Which point is corresponding to the reference point?
Reference image:
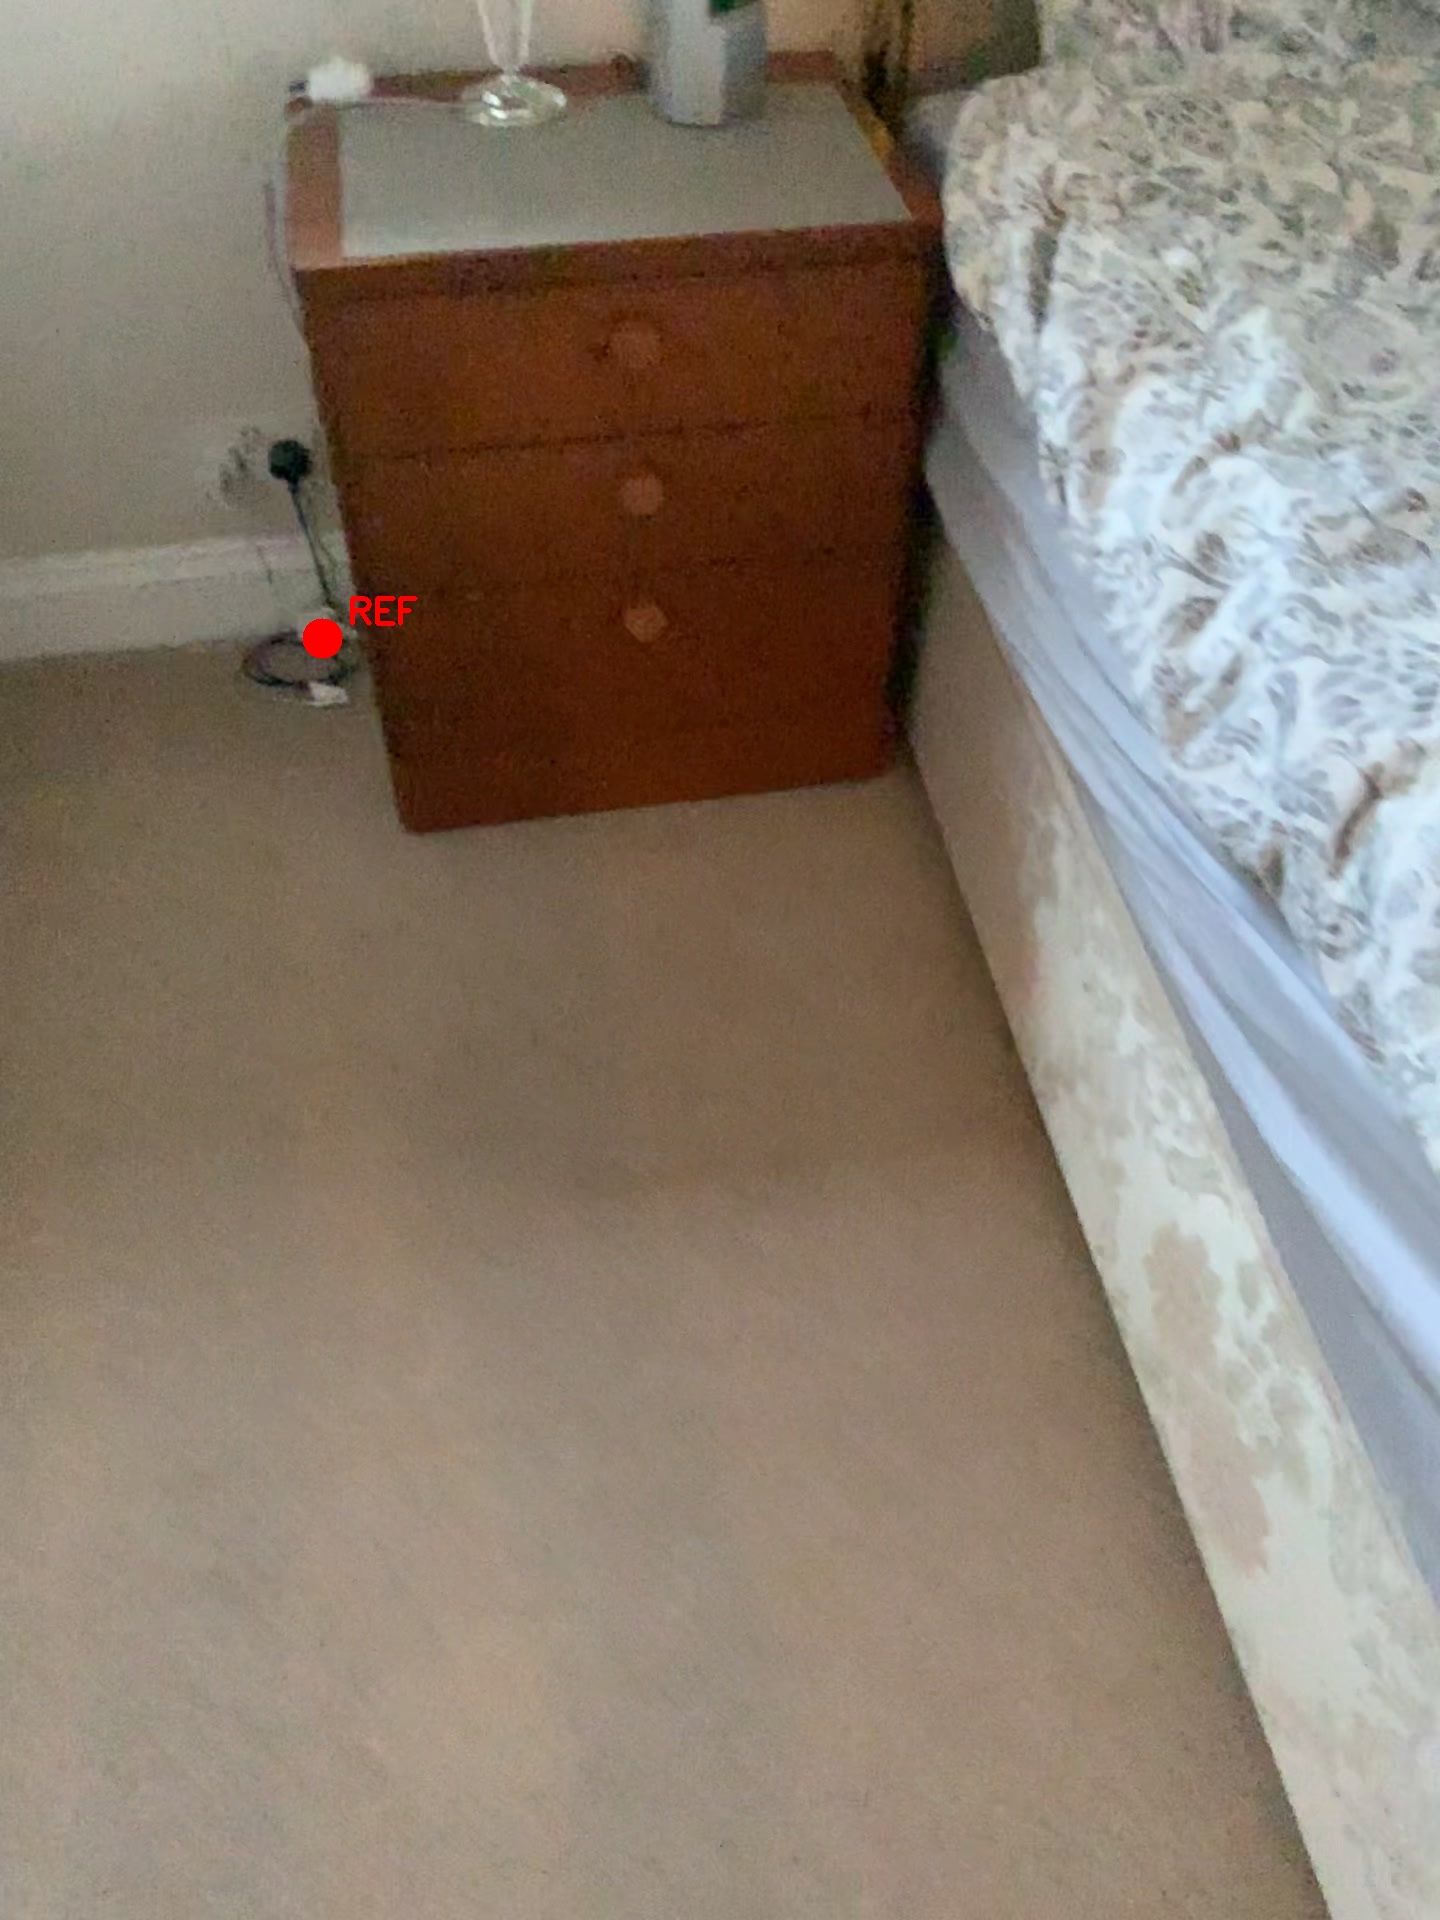
Option image:
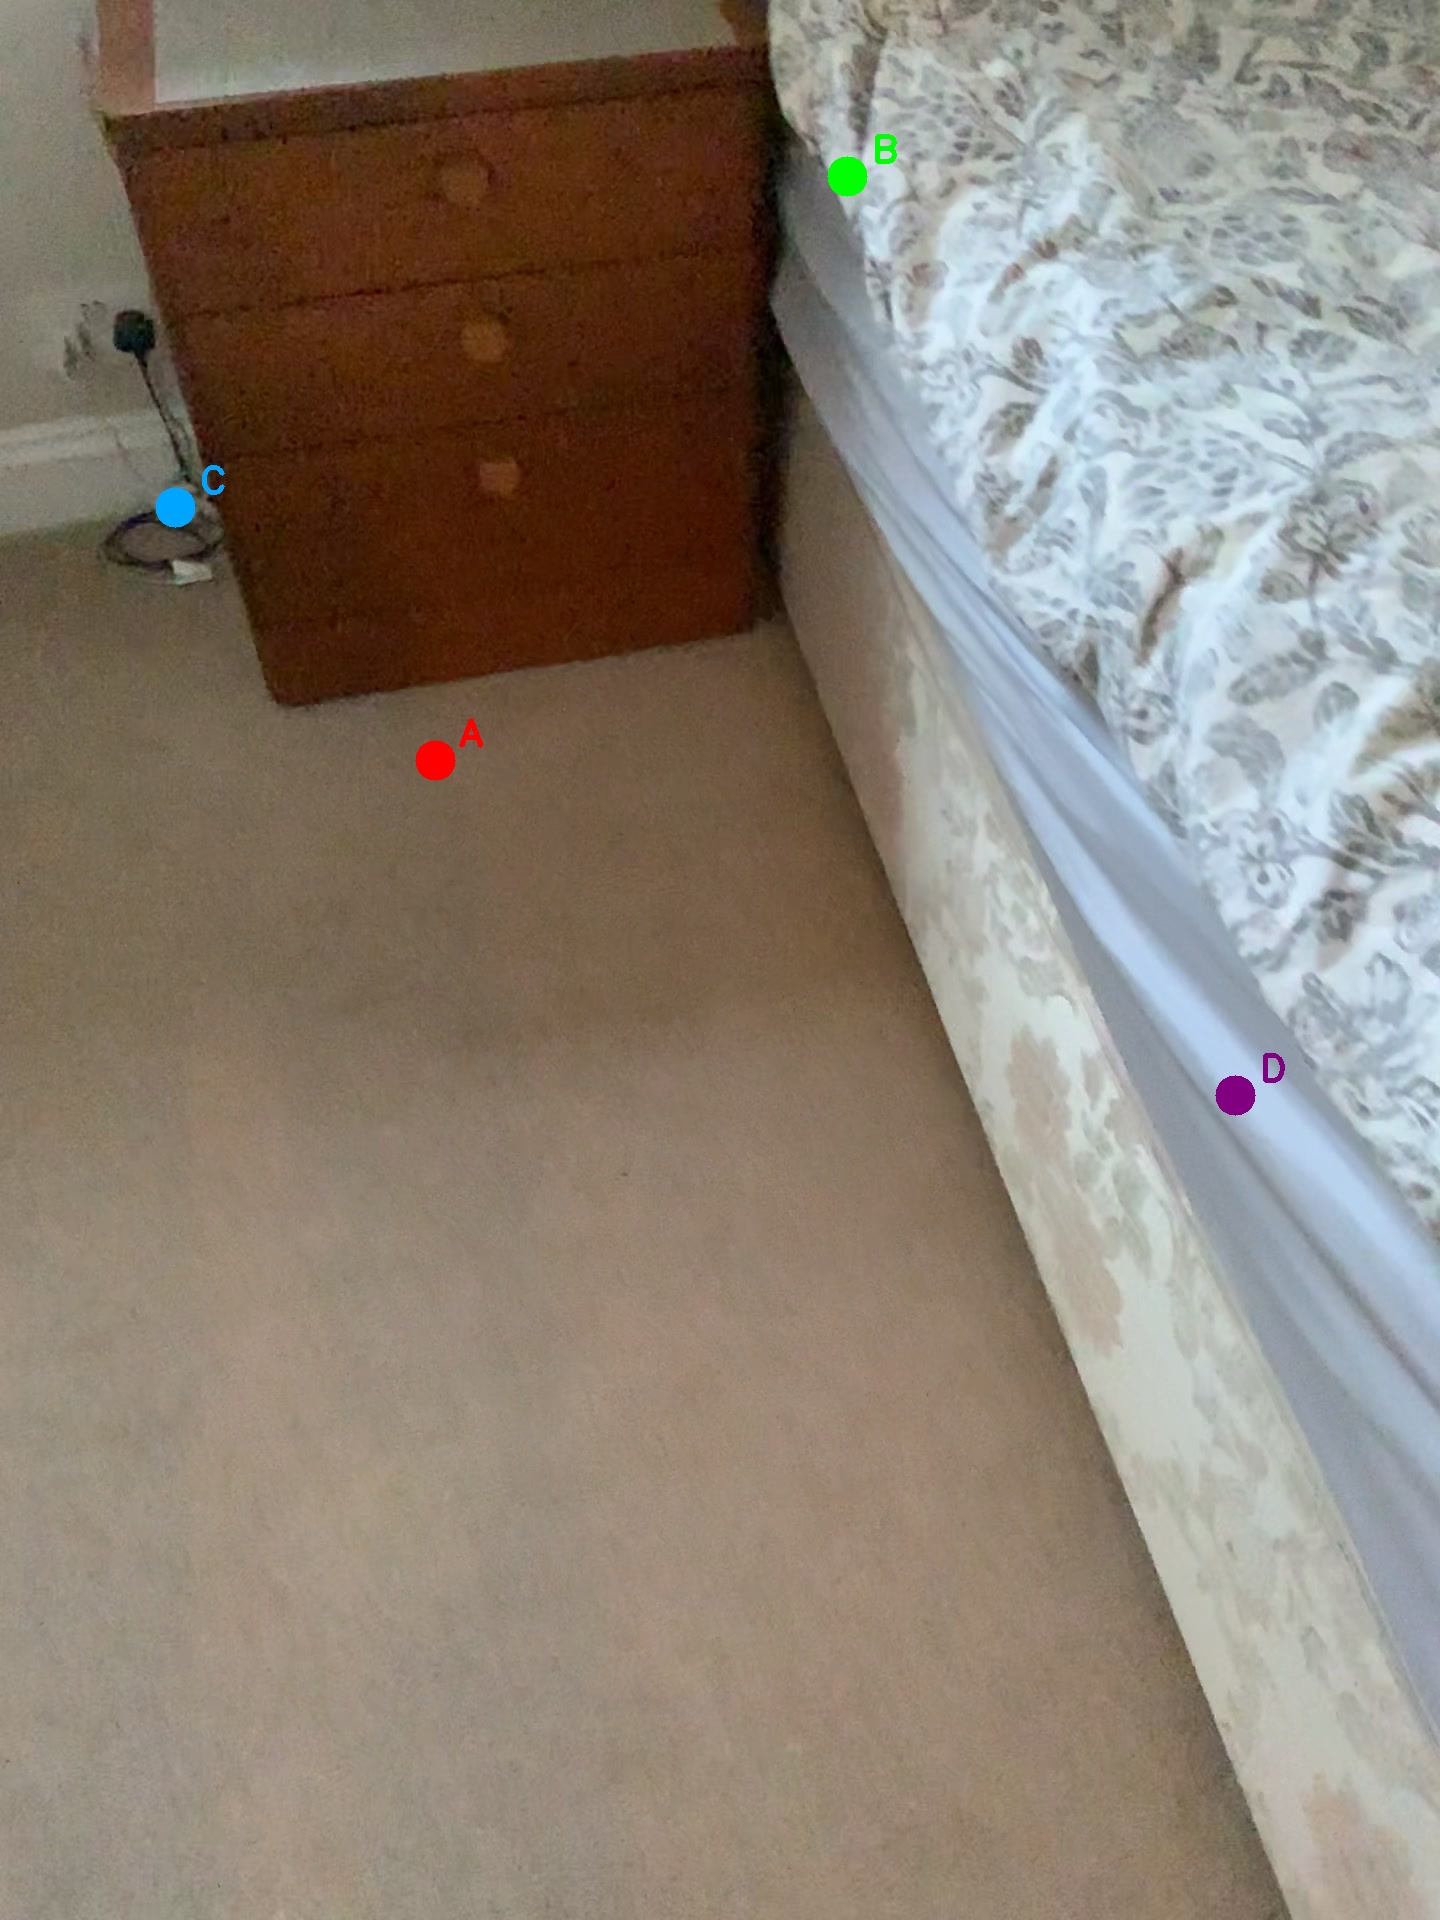
Choices:
Point A
Point B
Point C
Point D
Answer: (C)